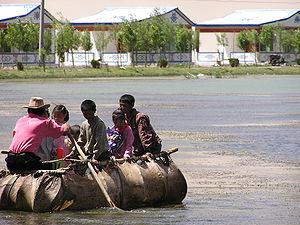
Un coracle est un type primitif d'embarcation d'eau douce pesant quatre ou cinq kilogrammes pour un seul passager, dont des formes proches ou dérivées sont encore utilisées dans plusieurs endroits du monde.